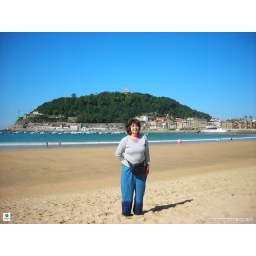
After dipping our toes in the water on the Concha beach of San Sebastian, we stop for a picture.